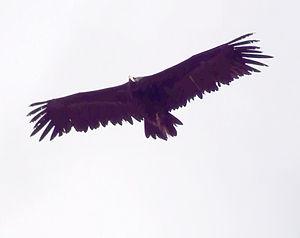
Le Vautour moine est une espèce de rapaces diurnes charognards appartenant à la famille des Accipitridae.